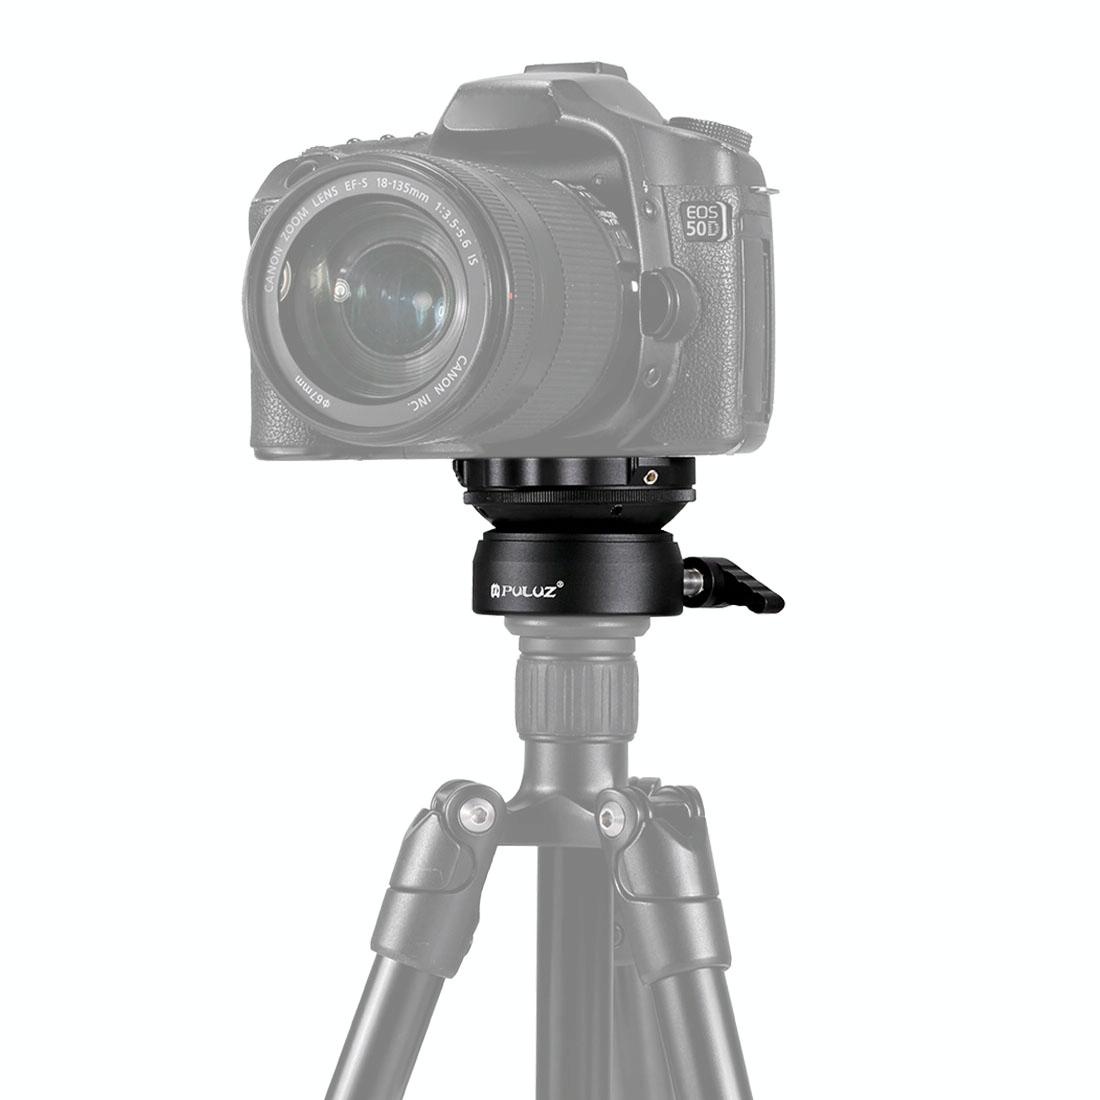
PULUZ 1/4 inch Thread Dome Professional Tripod Leveling Head Base with Bubble Level
1. Made of high quality CNC aluminum alloy body material. 2. Adjustments up to +/- 15 degrees to ensure the camera is perfectly level. 3. With bubble level, intuitive display, easy to adjust, keep camera level. 4. Reliable locking system, suitable for photo/video & bird-watching head. 5. Applying to DSLR Cameras with 1/4 inch screw. UNC3/8 inch base thread, apply to any tripod.
Brand: SUNSKY
Category: Cameras & Optics > Camera & Optic Accessories > Tripod & Monopod Accessories > Tripod & Monopod Heads